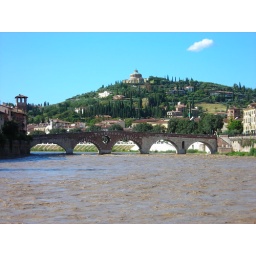
Back in Verona - the river has some water in it now!